Ingestion

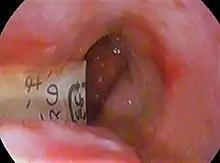
Foreign body in esophagus

Disk batteries, also called button cells, are often mistakenly ingested, particularly by children and the elderly. They may be mistaken for a medication pill because of their size and shape, or they may be swallowed after being held in the mouth while the battery is being changed. Battery ingestion can cause medical problems including blocked airway, vomiting, irritability, persistent drooling, and rash (due to nickel metal allergy).